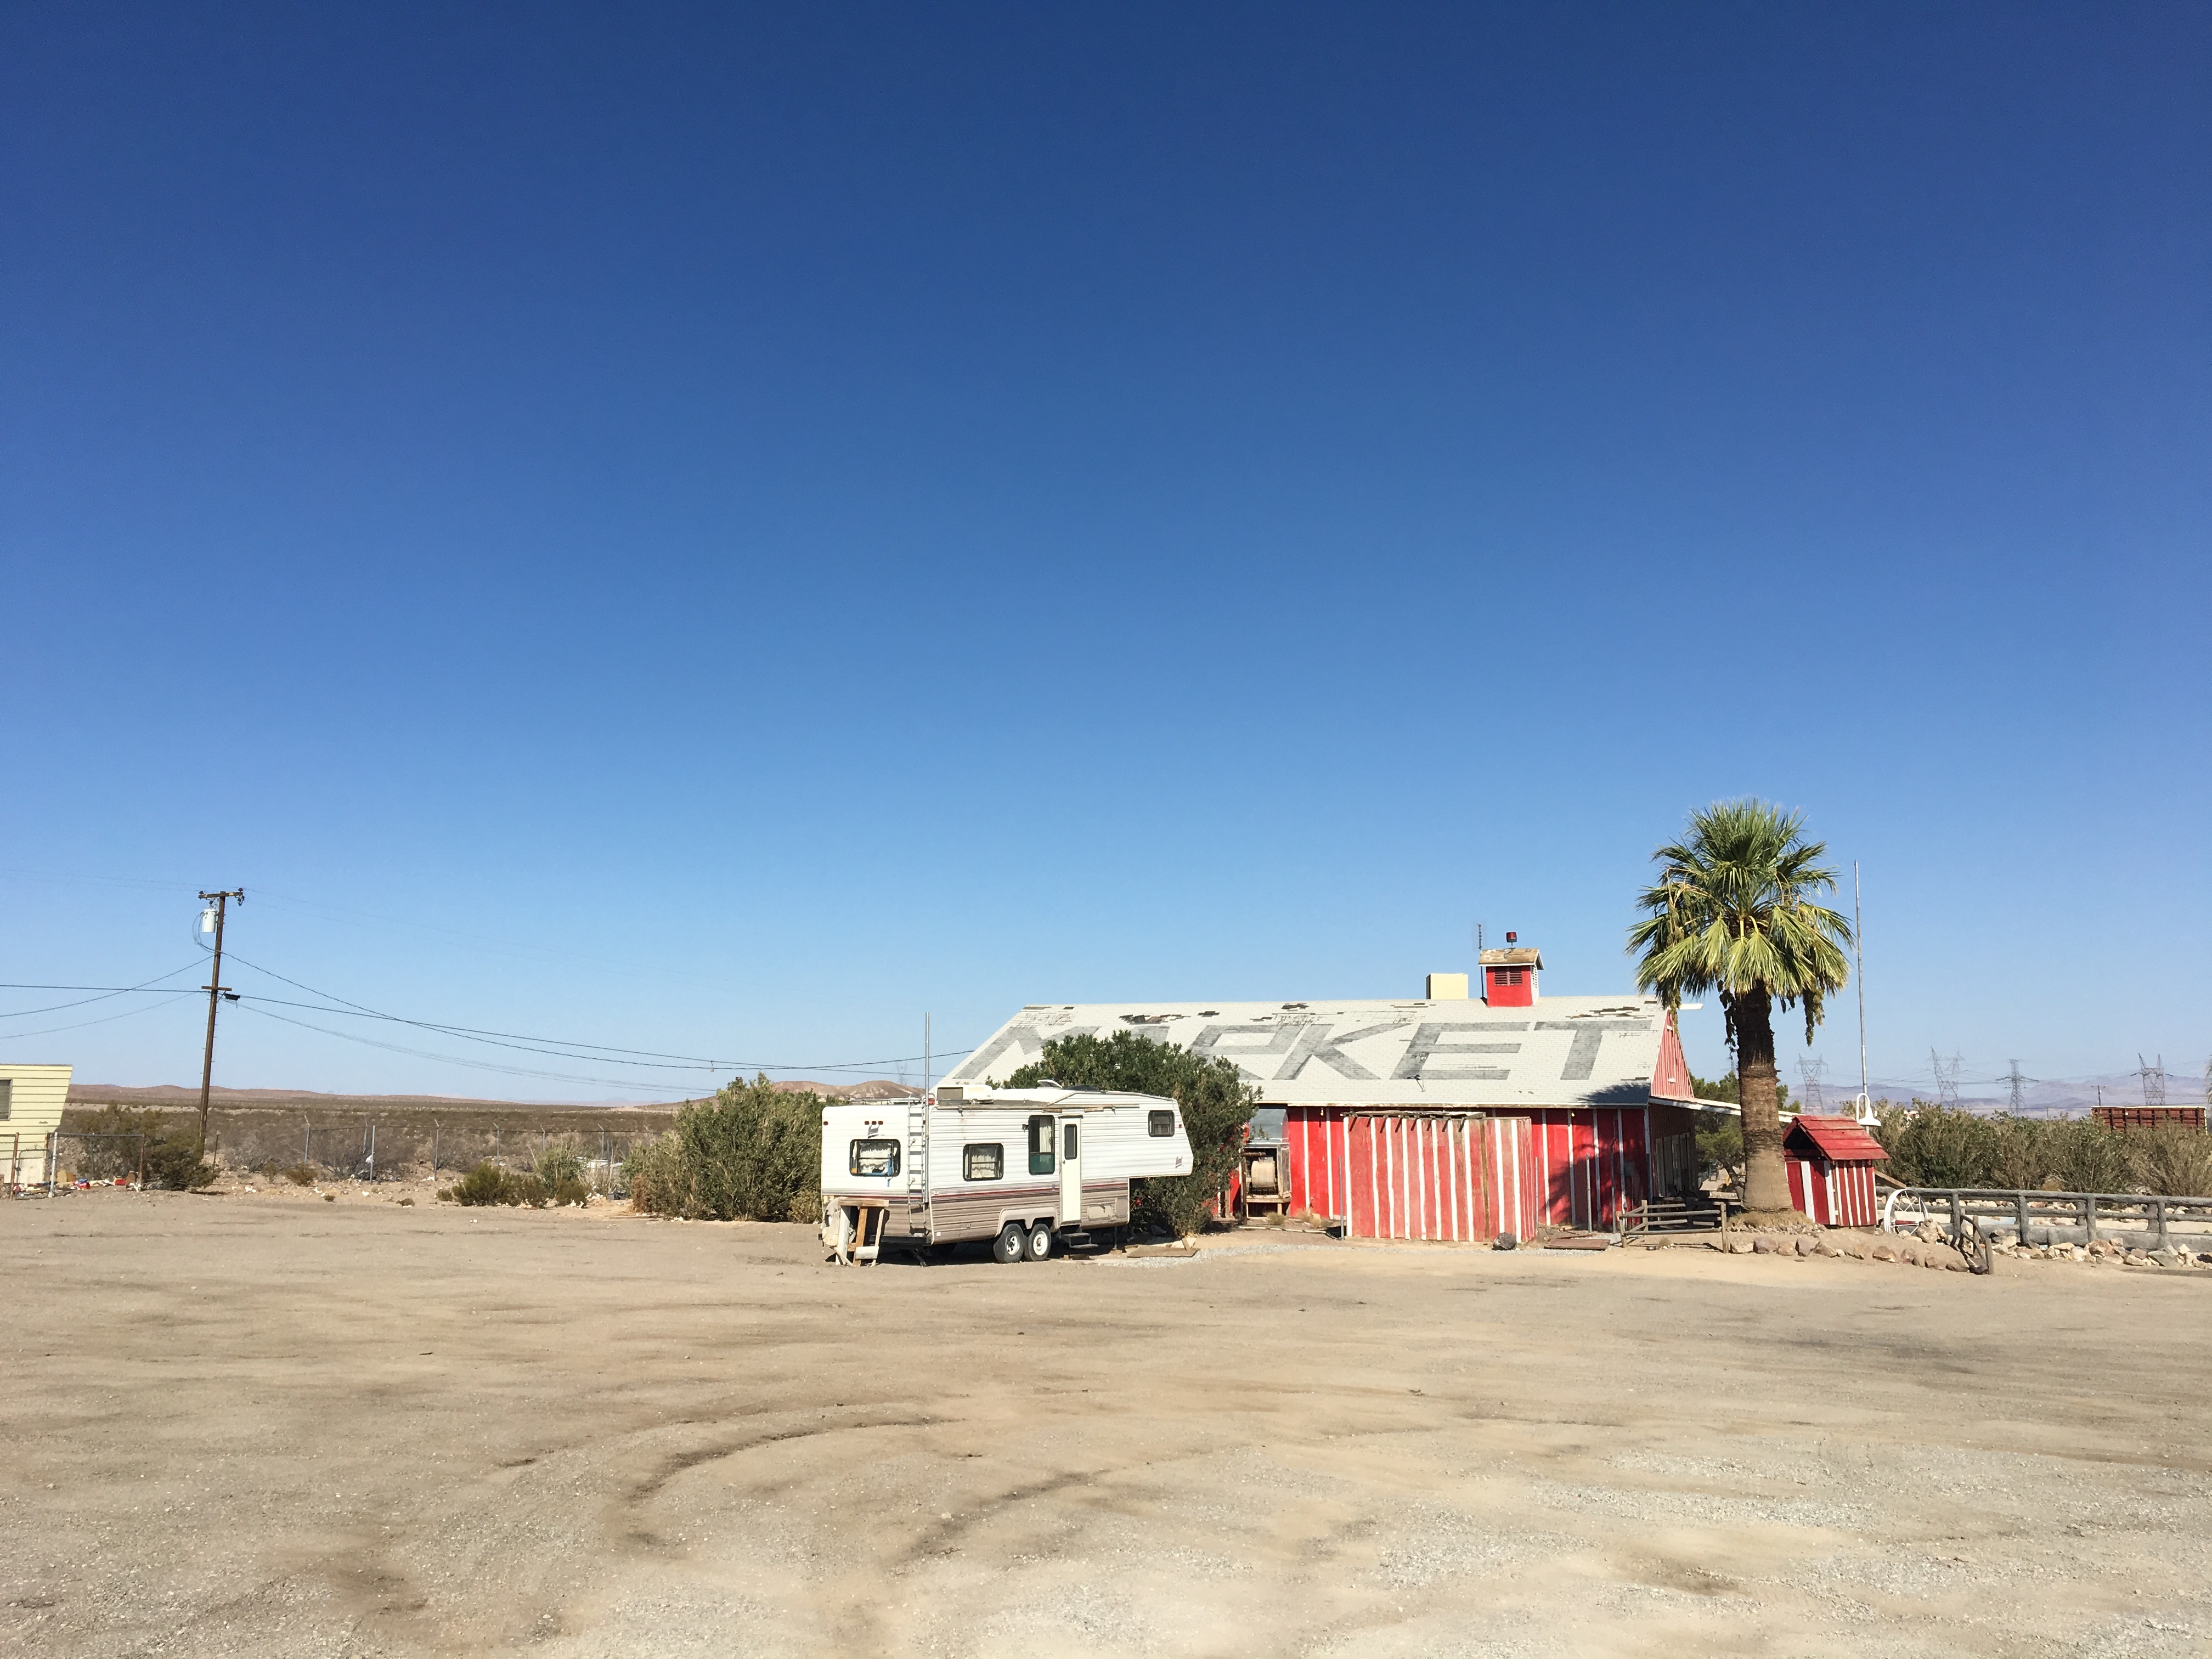
beach, landscape, boardwalk, walkway, road trip